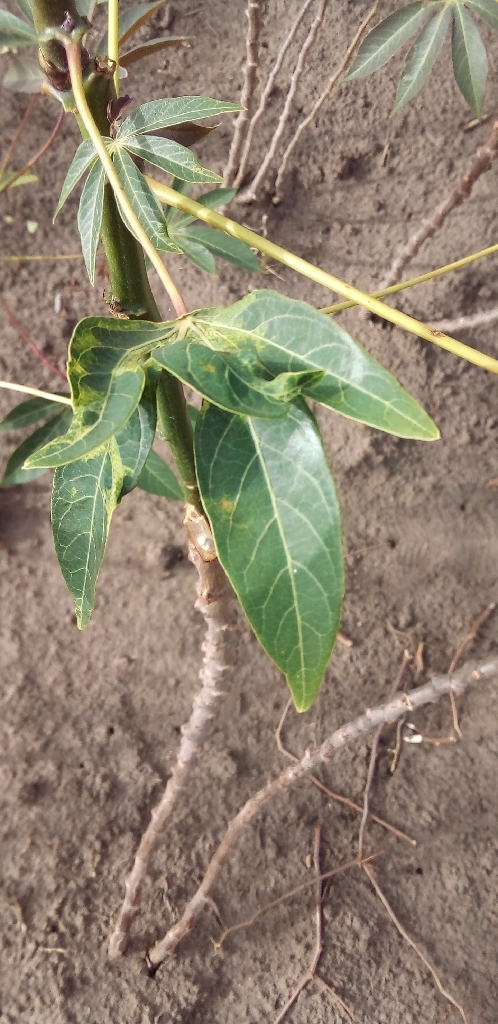
Label: cassava mosaic disease (cmd)